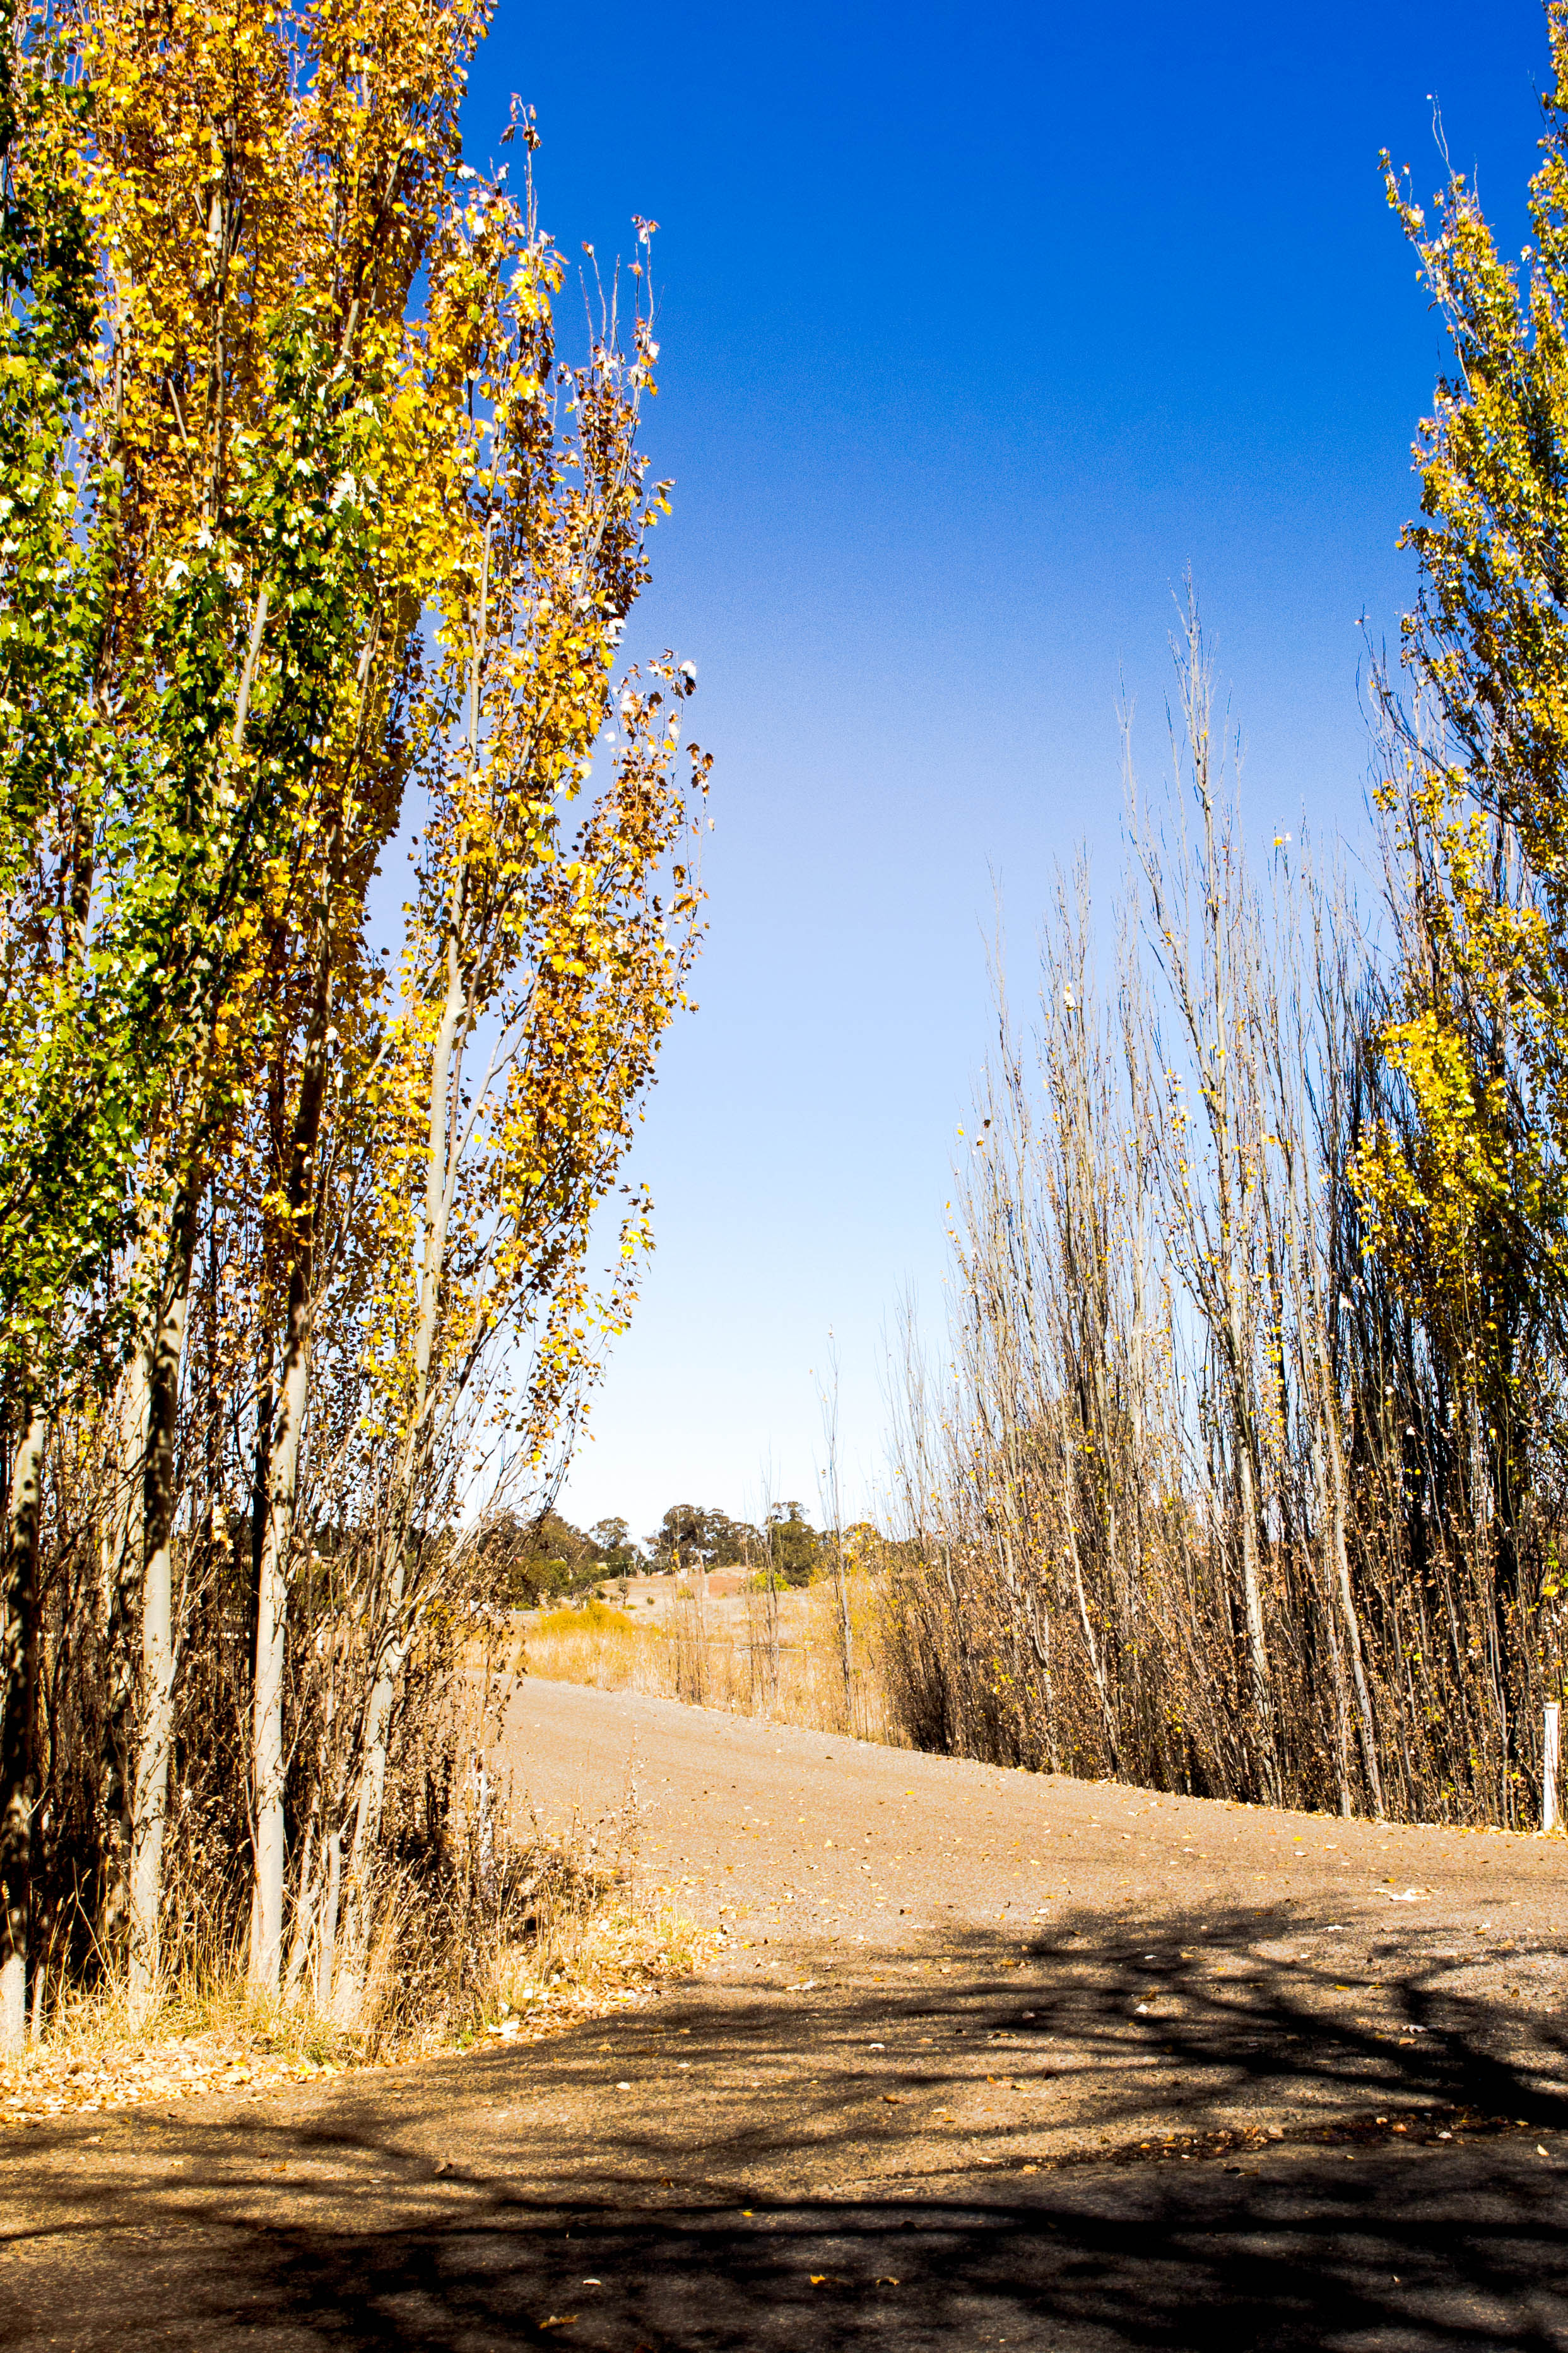
landscape, tree, nature, forest, grass, plant, road, sunlight, morning, leaf, autumn, yellow, season, woodland, habitat, rural area, natural environment, woody plant